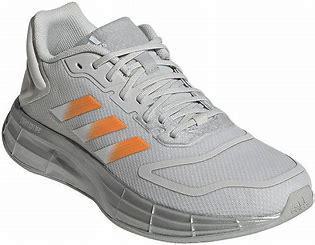
Brand: Adidas
Model: Duramo SL Lauf